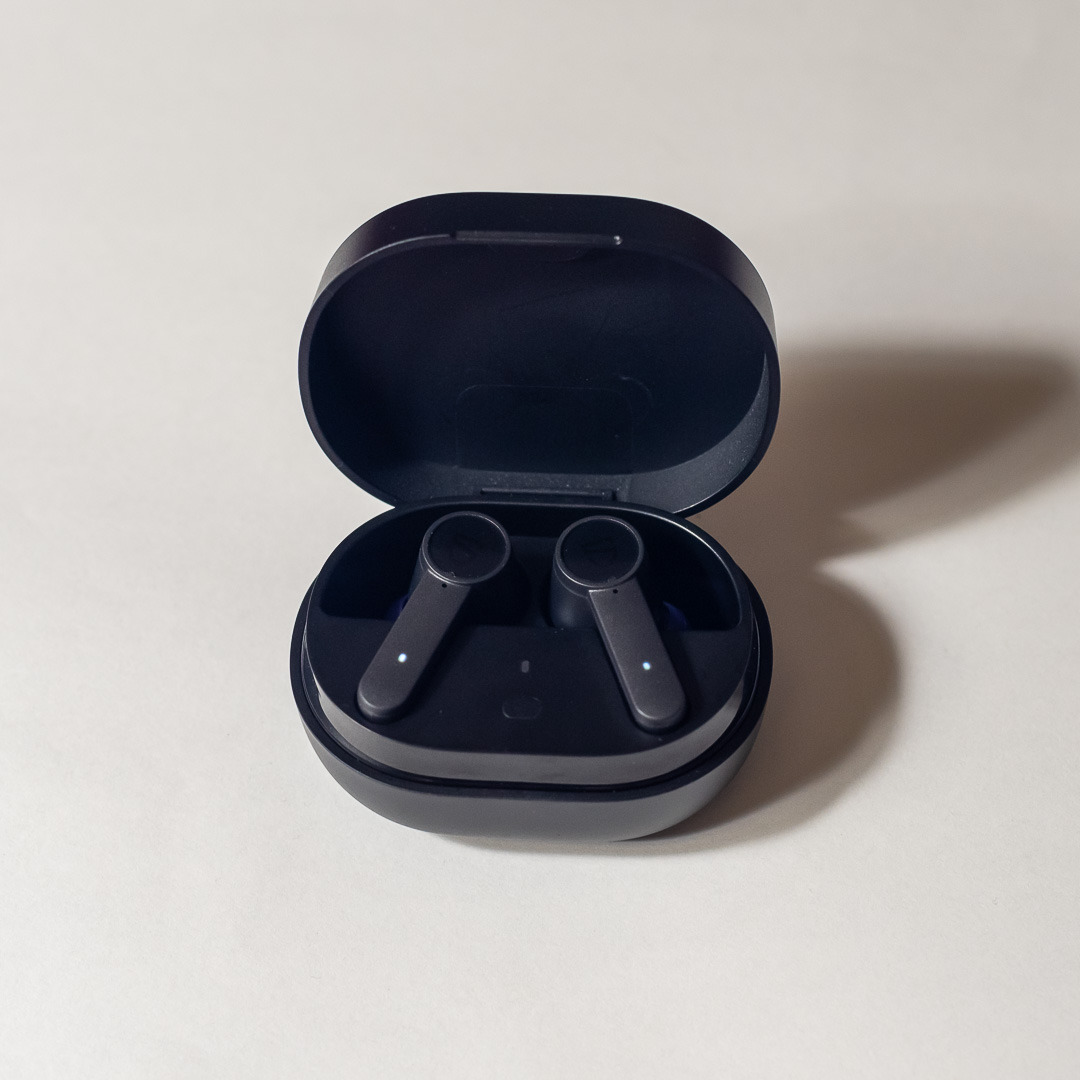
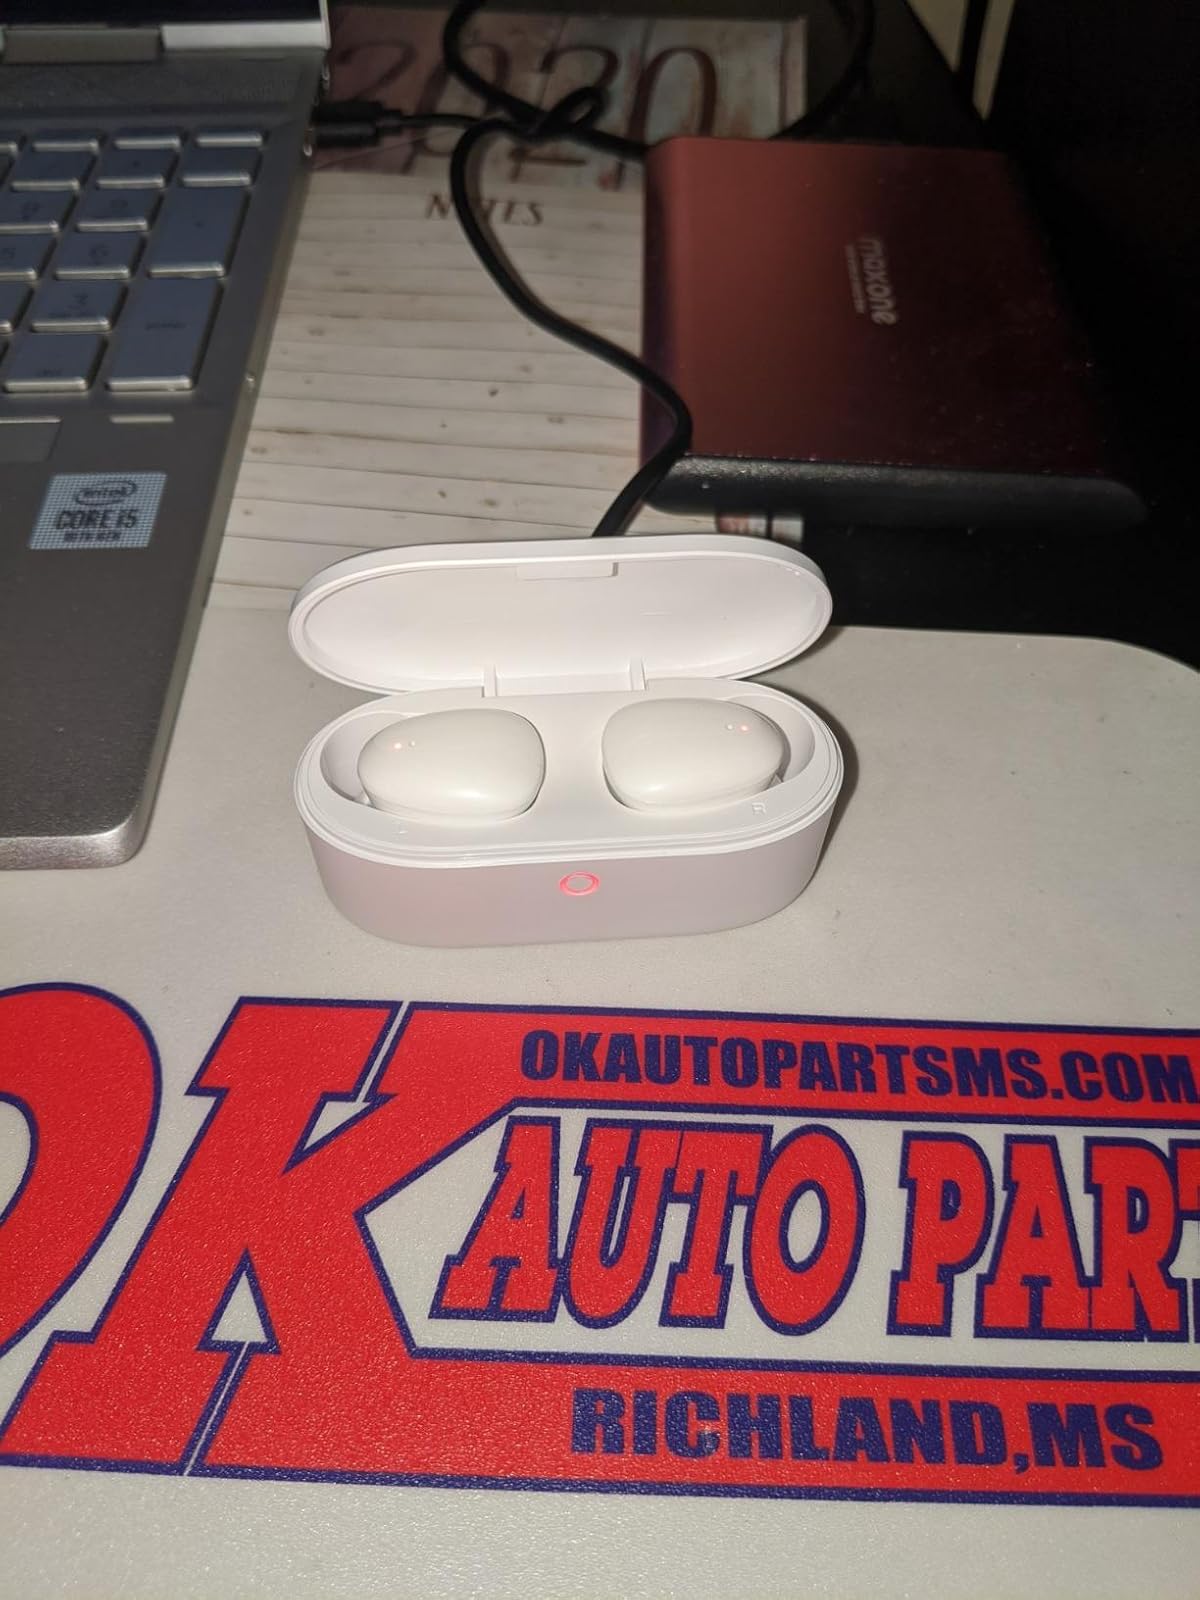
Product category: earbuds
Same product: no